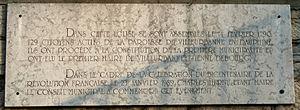
Cet article dresse une liste par ordre de mandat des maires de Villeurbanne.
Villeurbanne est une commune, limitrophe de Lyon, située dans la métropole de Lyon en région Auvergne-Rhône-Alpes. Avec 147 712 habitants au 1ᵉʳ janvier 2017, elle est la commune de banlieue la plus peuplée de France, devant Boulogne-Billancourt, dans la banlieue parisienne. Elle est également la 4ᵉ commune de la région Auvergne-Rhône-Alpes et la 21ᵉ ville de France par sa population.